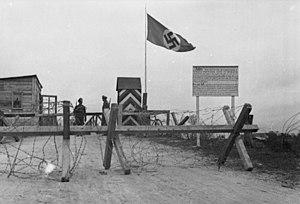
La ligne de démarcation est en France, pendant la Seconde Guerre mondiale, la limite entre la zone occupée par l'Armée allemande et la zone libre non occupée. Fixée par l’armistice du 22 juin 1940, elle est longue d'environ 1 200 km. Elle entre en vigueur le 25 juin 1940, après la signature de l'armistice entre l'Italie et la France du 24 juin.
L'occupation allemande de la France durant la Seconde Guerre mondiale, couramment appelée l'Occupation, est un épisode de l'histoire de France durant lequel l'Allemagne nazie occupe militairement le territoire métropolitain français. L'Occupation commence avec l'armistice du 22 juin 1940 et s'achève avec la libération progressive du territoire à partir de juin-août 1944 en France continentale, précédée par la libération de la Corse en octobre 1943.